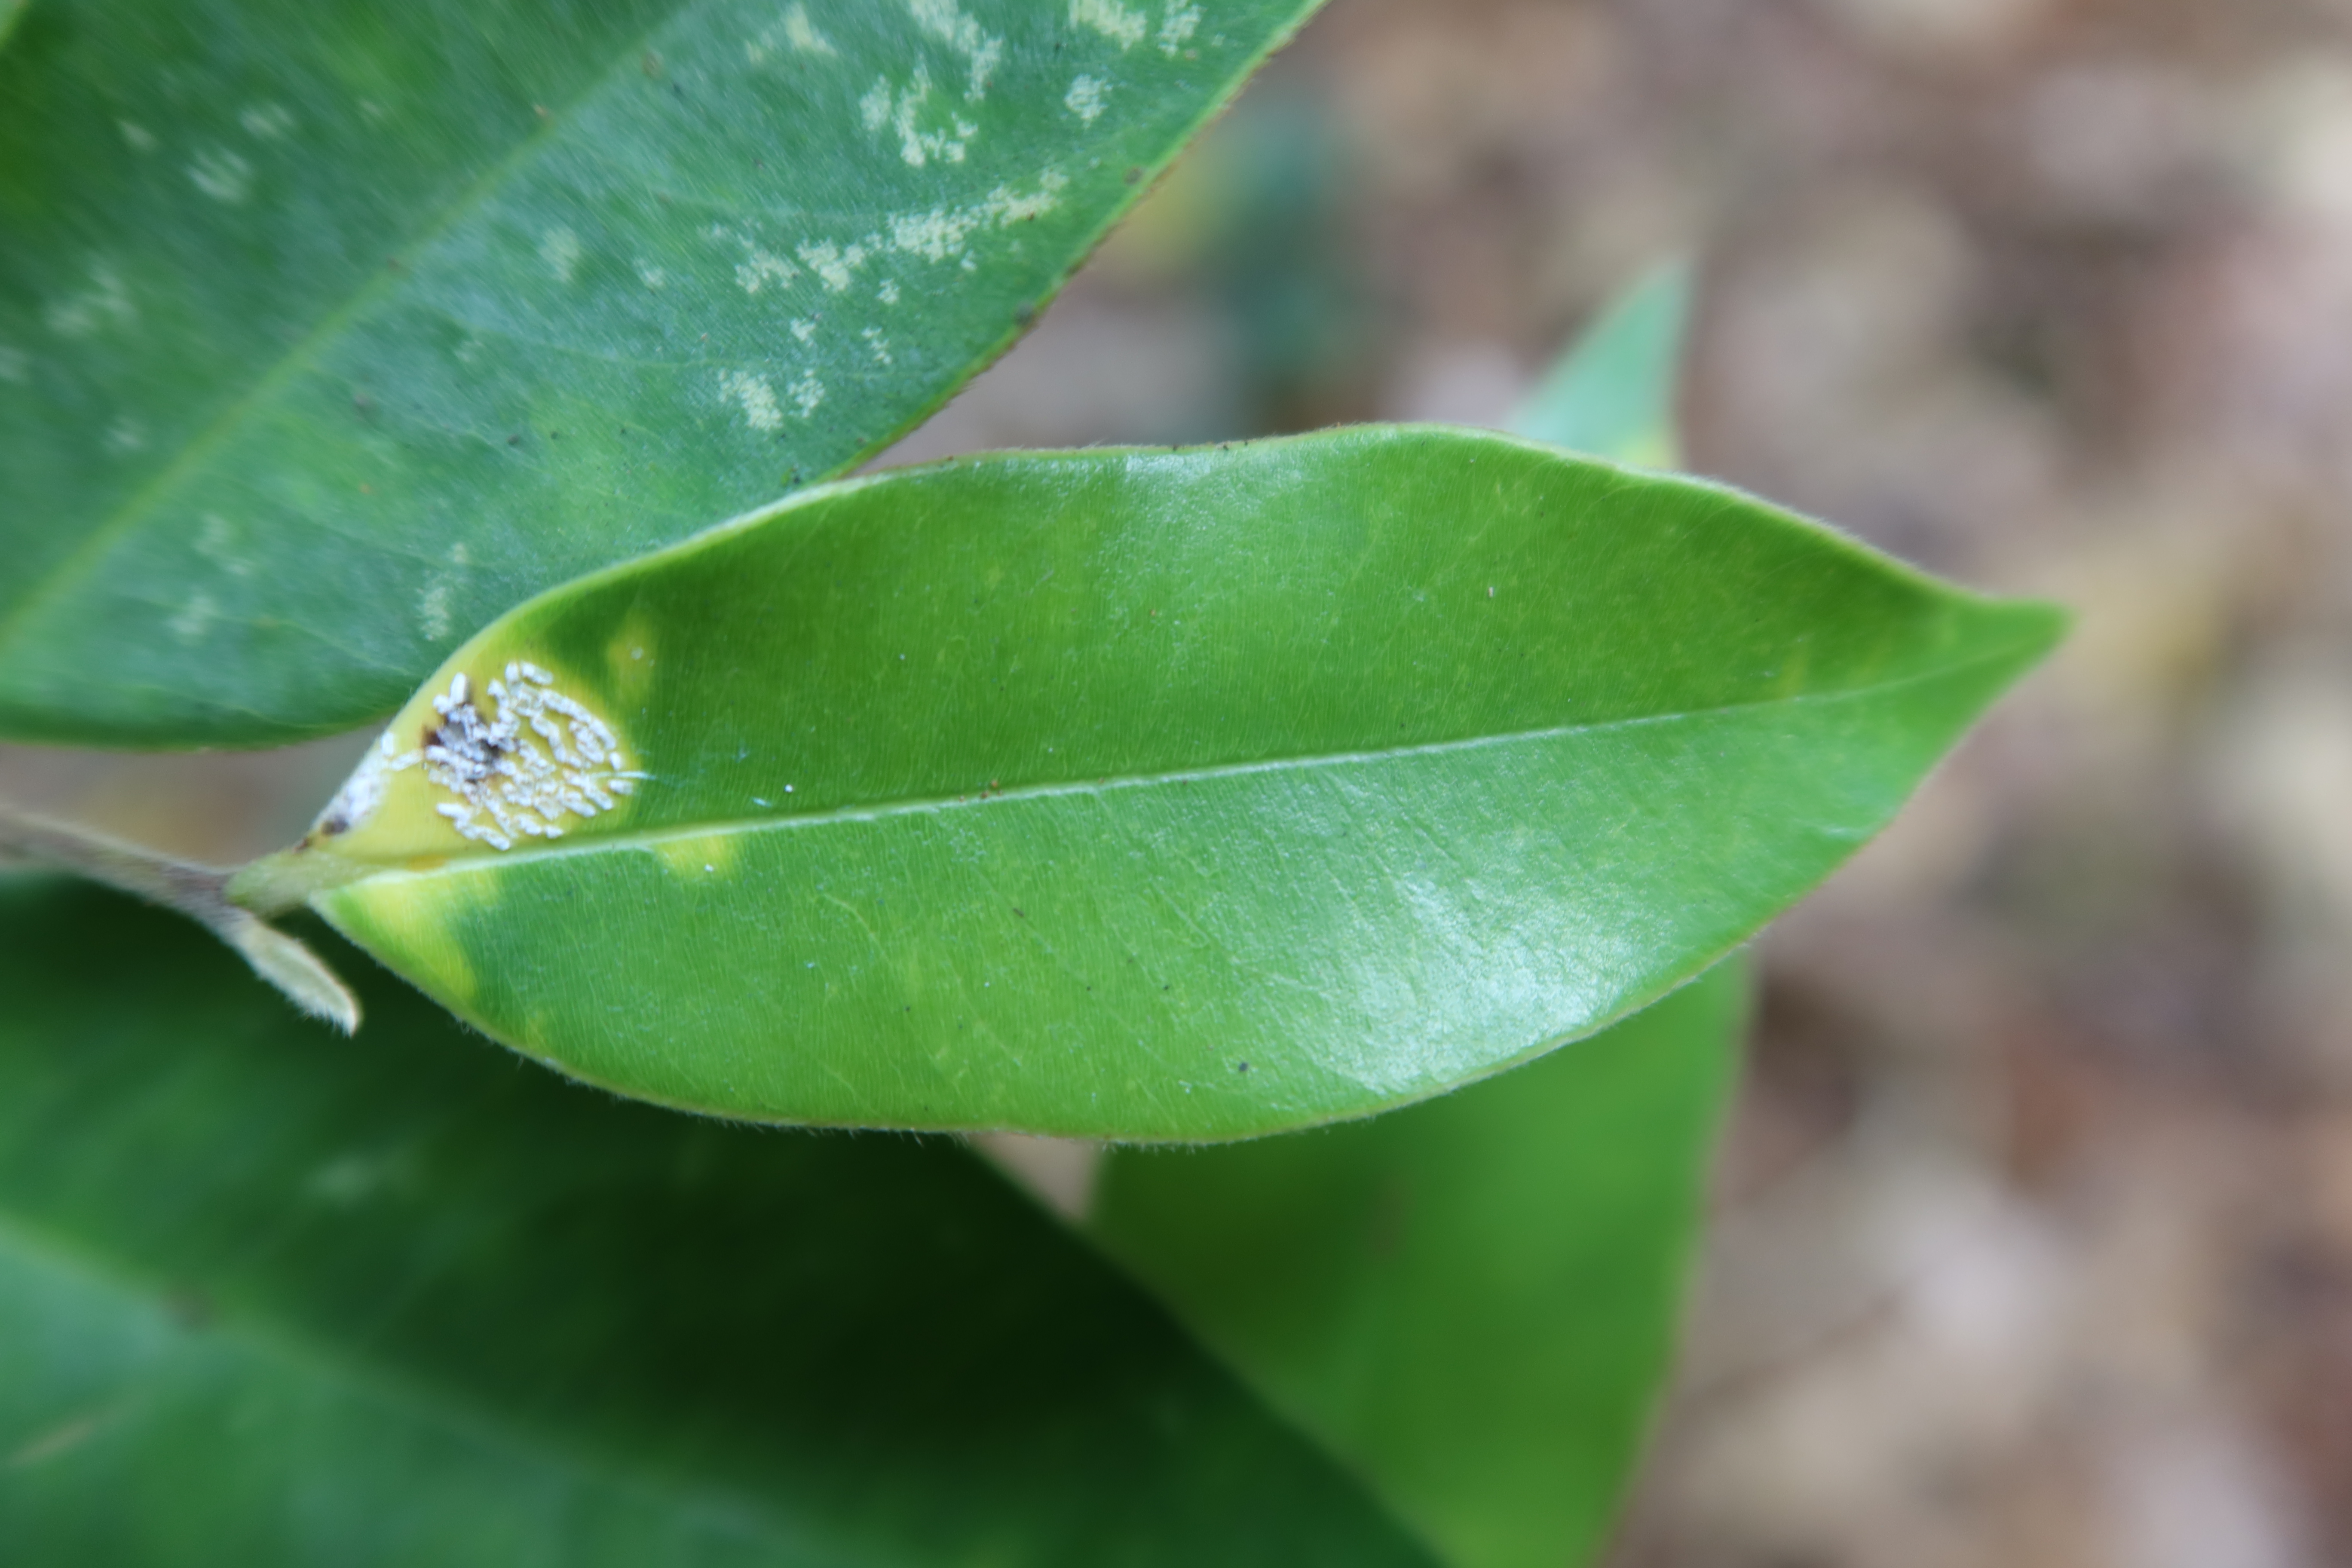
Label: Mealy bugs